Daniel Habesohn

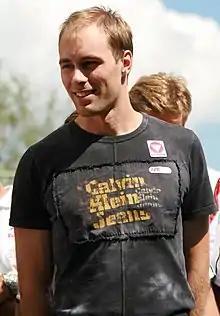
Habesohn in 2008

Daniel Habesohn (born 22 July 1986) is an Austrian table tennis player. He competed at the 2016 Summer Olympics and the 2020 Summer Olympics. Habesohn competed in the 2017 World Table Tennis Championships, upsetting Japanese player and number 15 seed Kenta Matsudaira but he then went on to lose to number 33 seed Lin Gaoyuan. He teamed with Robert Gardos in the men's doubles event, losing in the first round in a close match with the Belarusian duo of Vladimir Samsonov and Pavel Platonov.